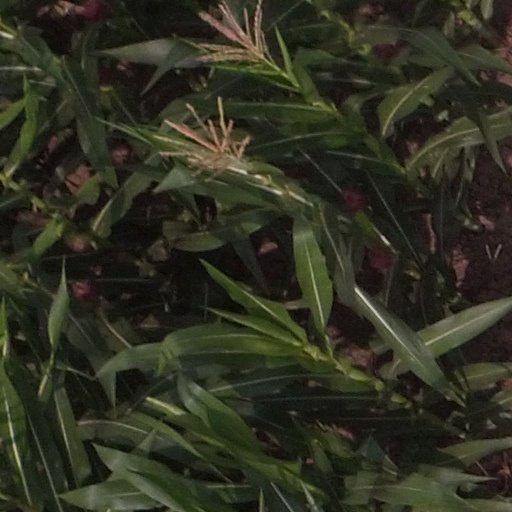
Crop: maize; corn